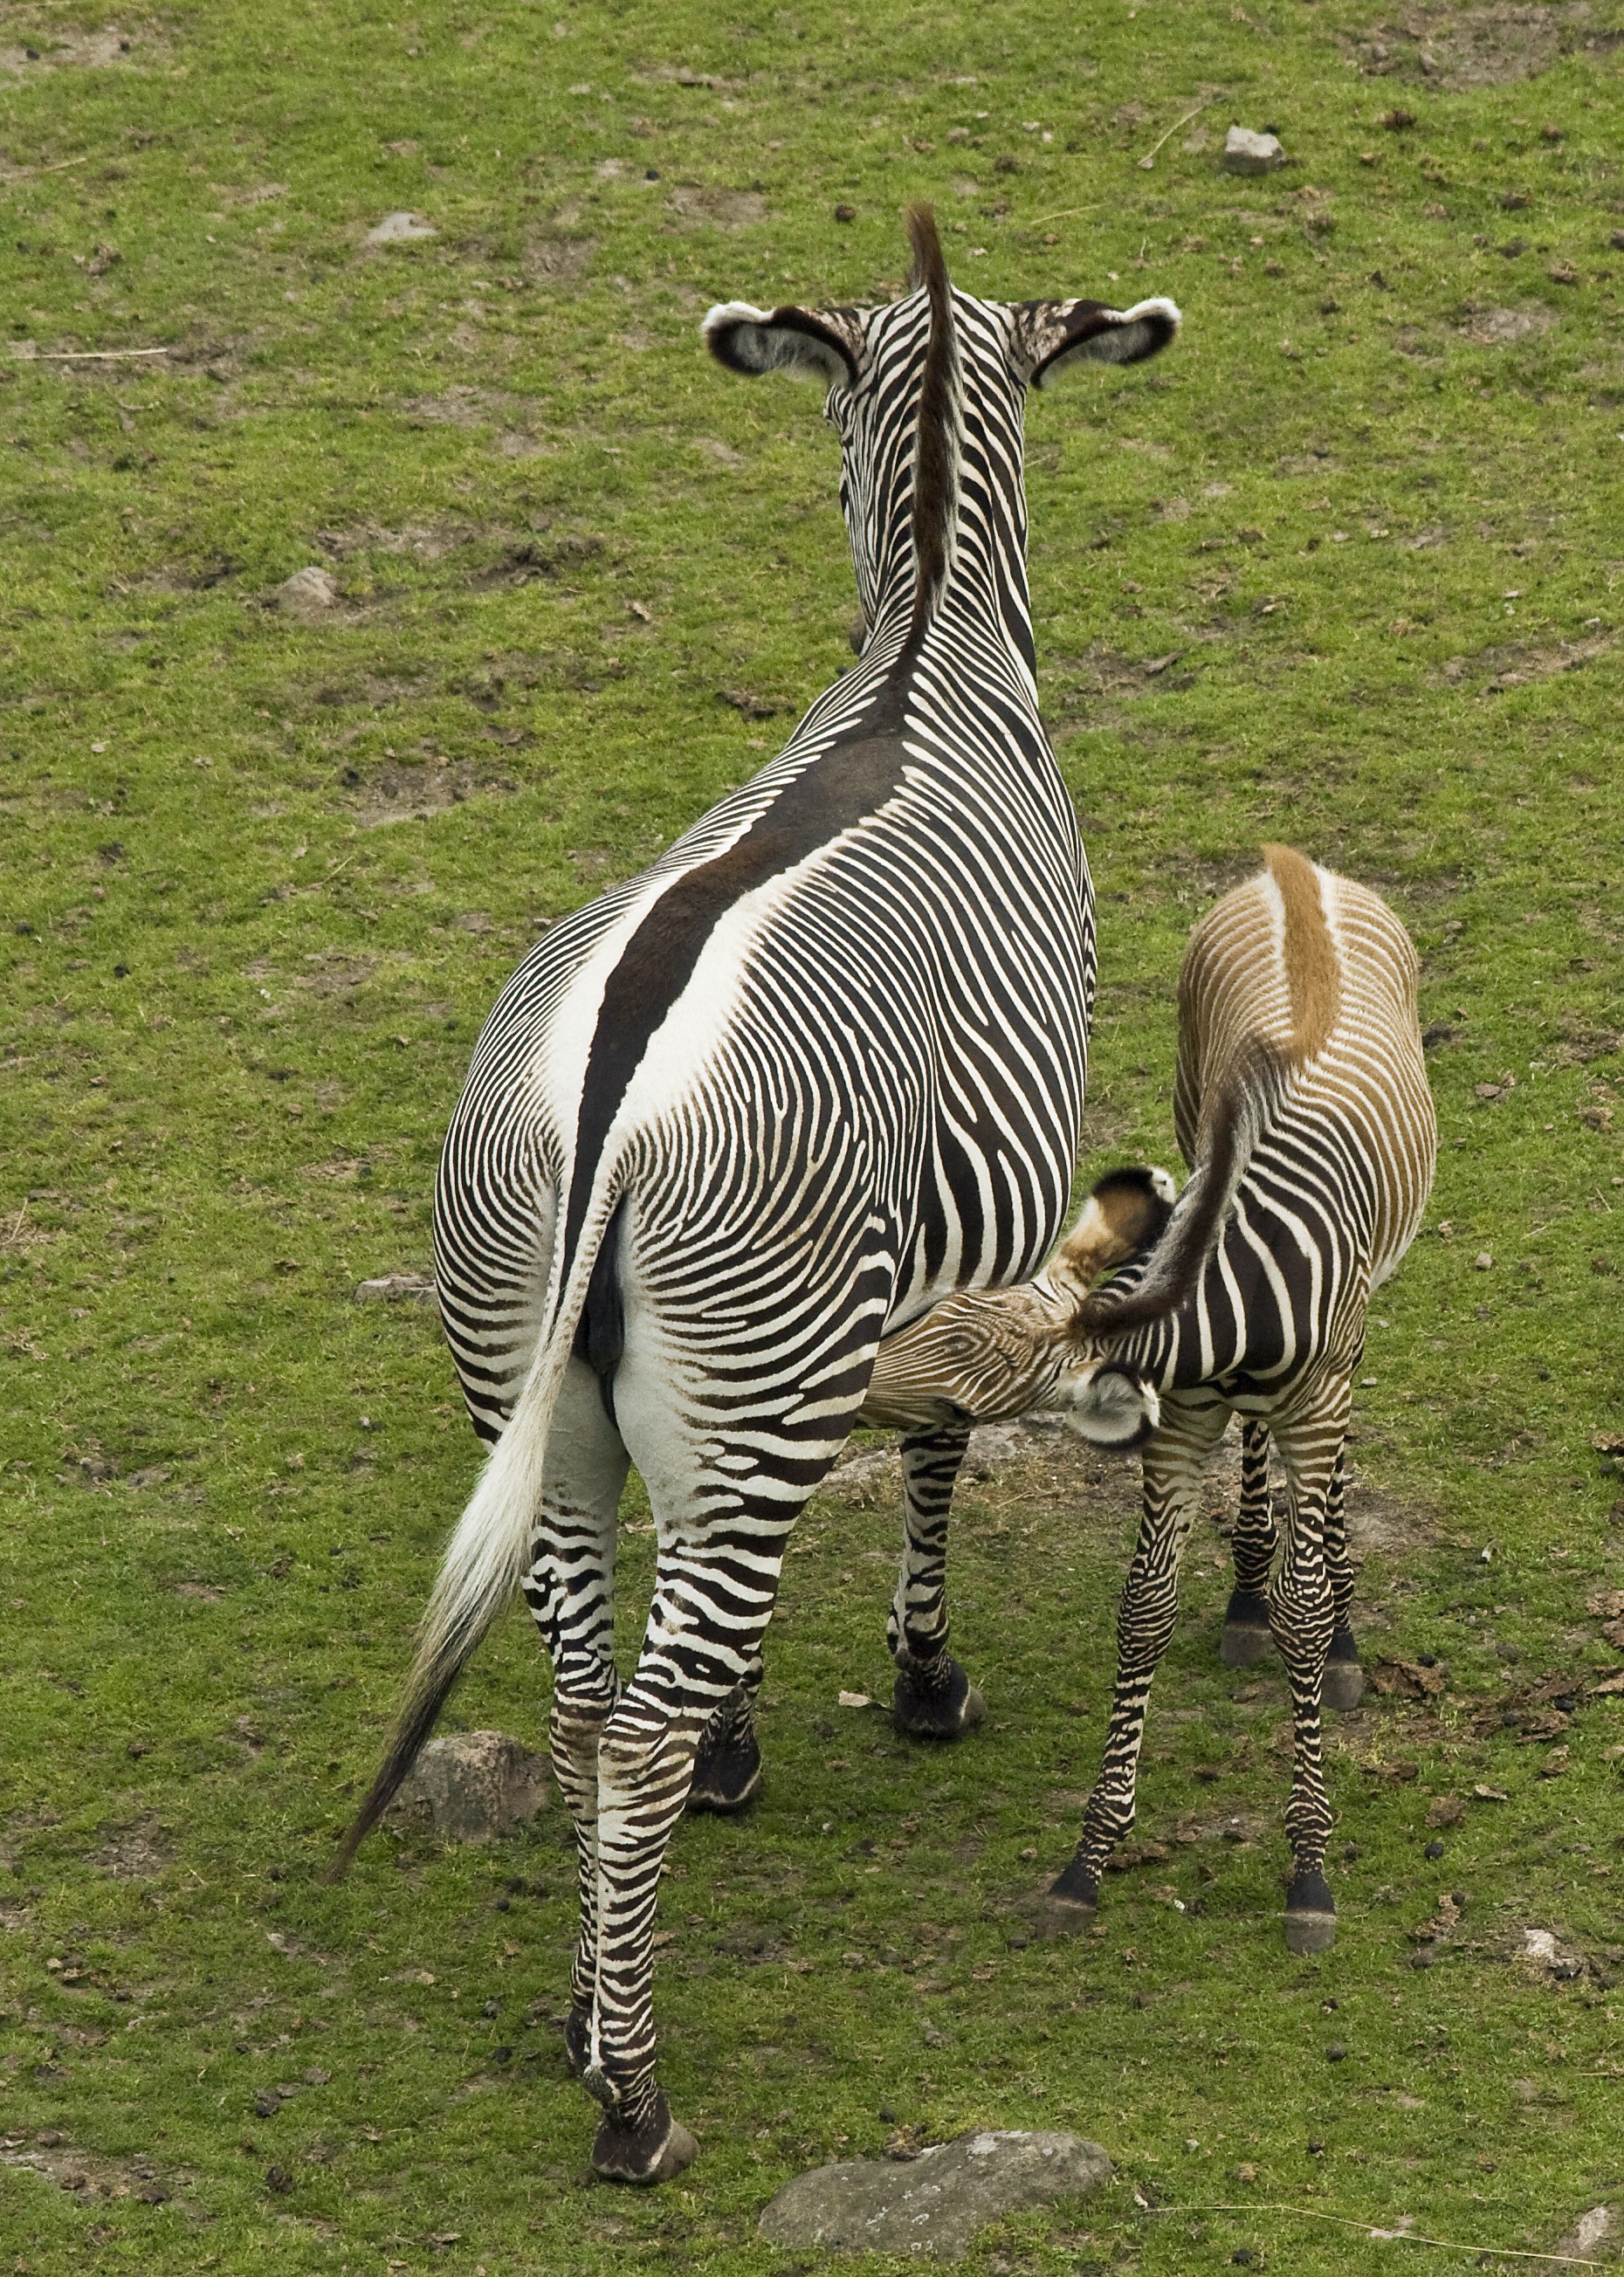
adventure, wildlife, mammal, fauna, savanna, fawn, zebra, outside, animals, vertebrate, foal, safari, zebras, giraffidae, horse like mammal